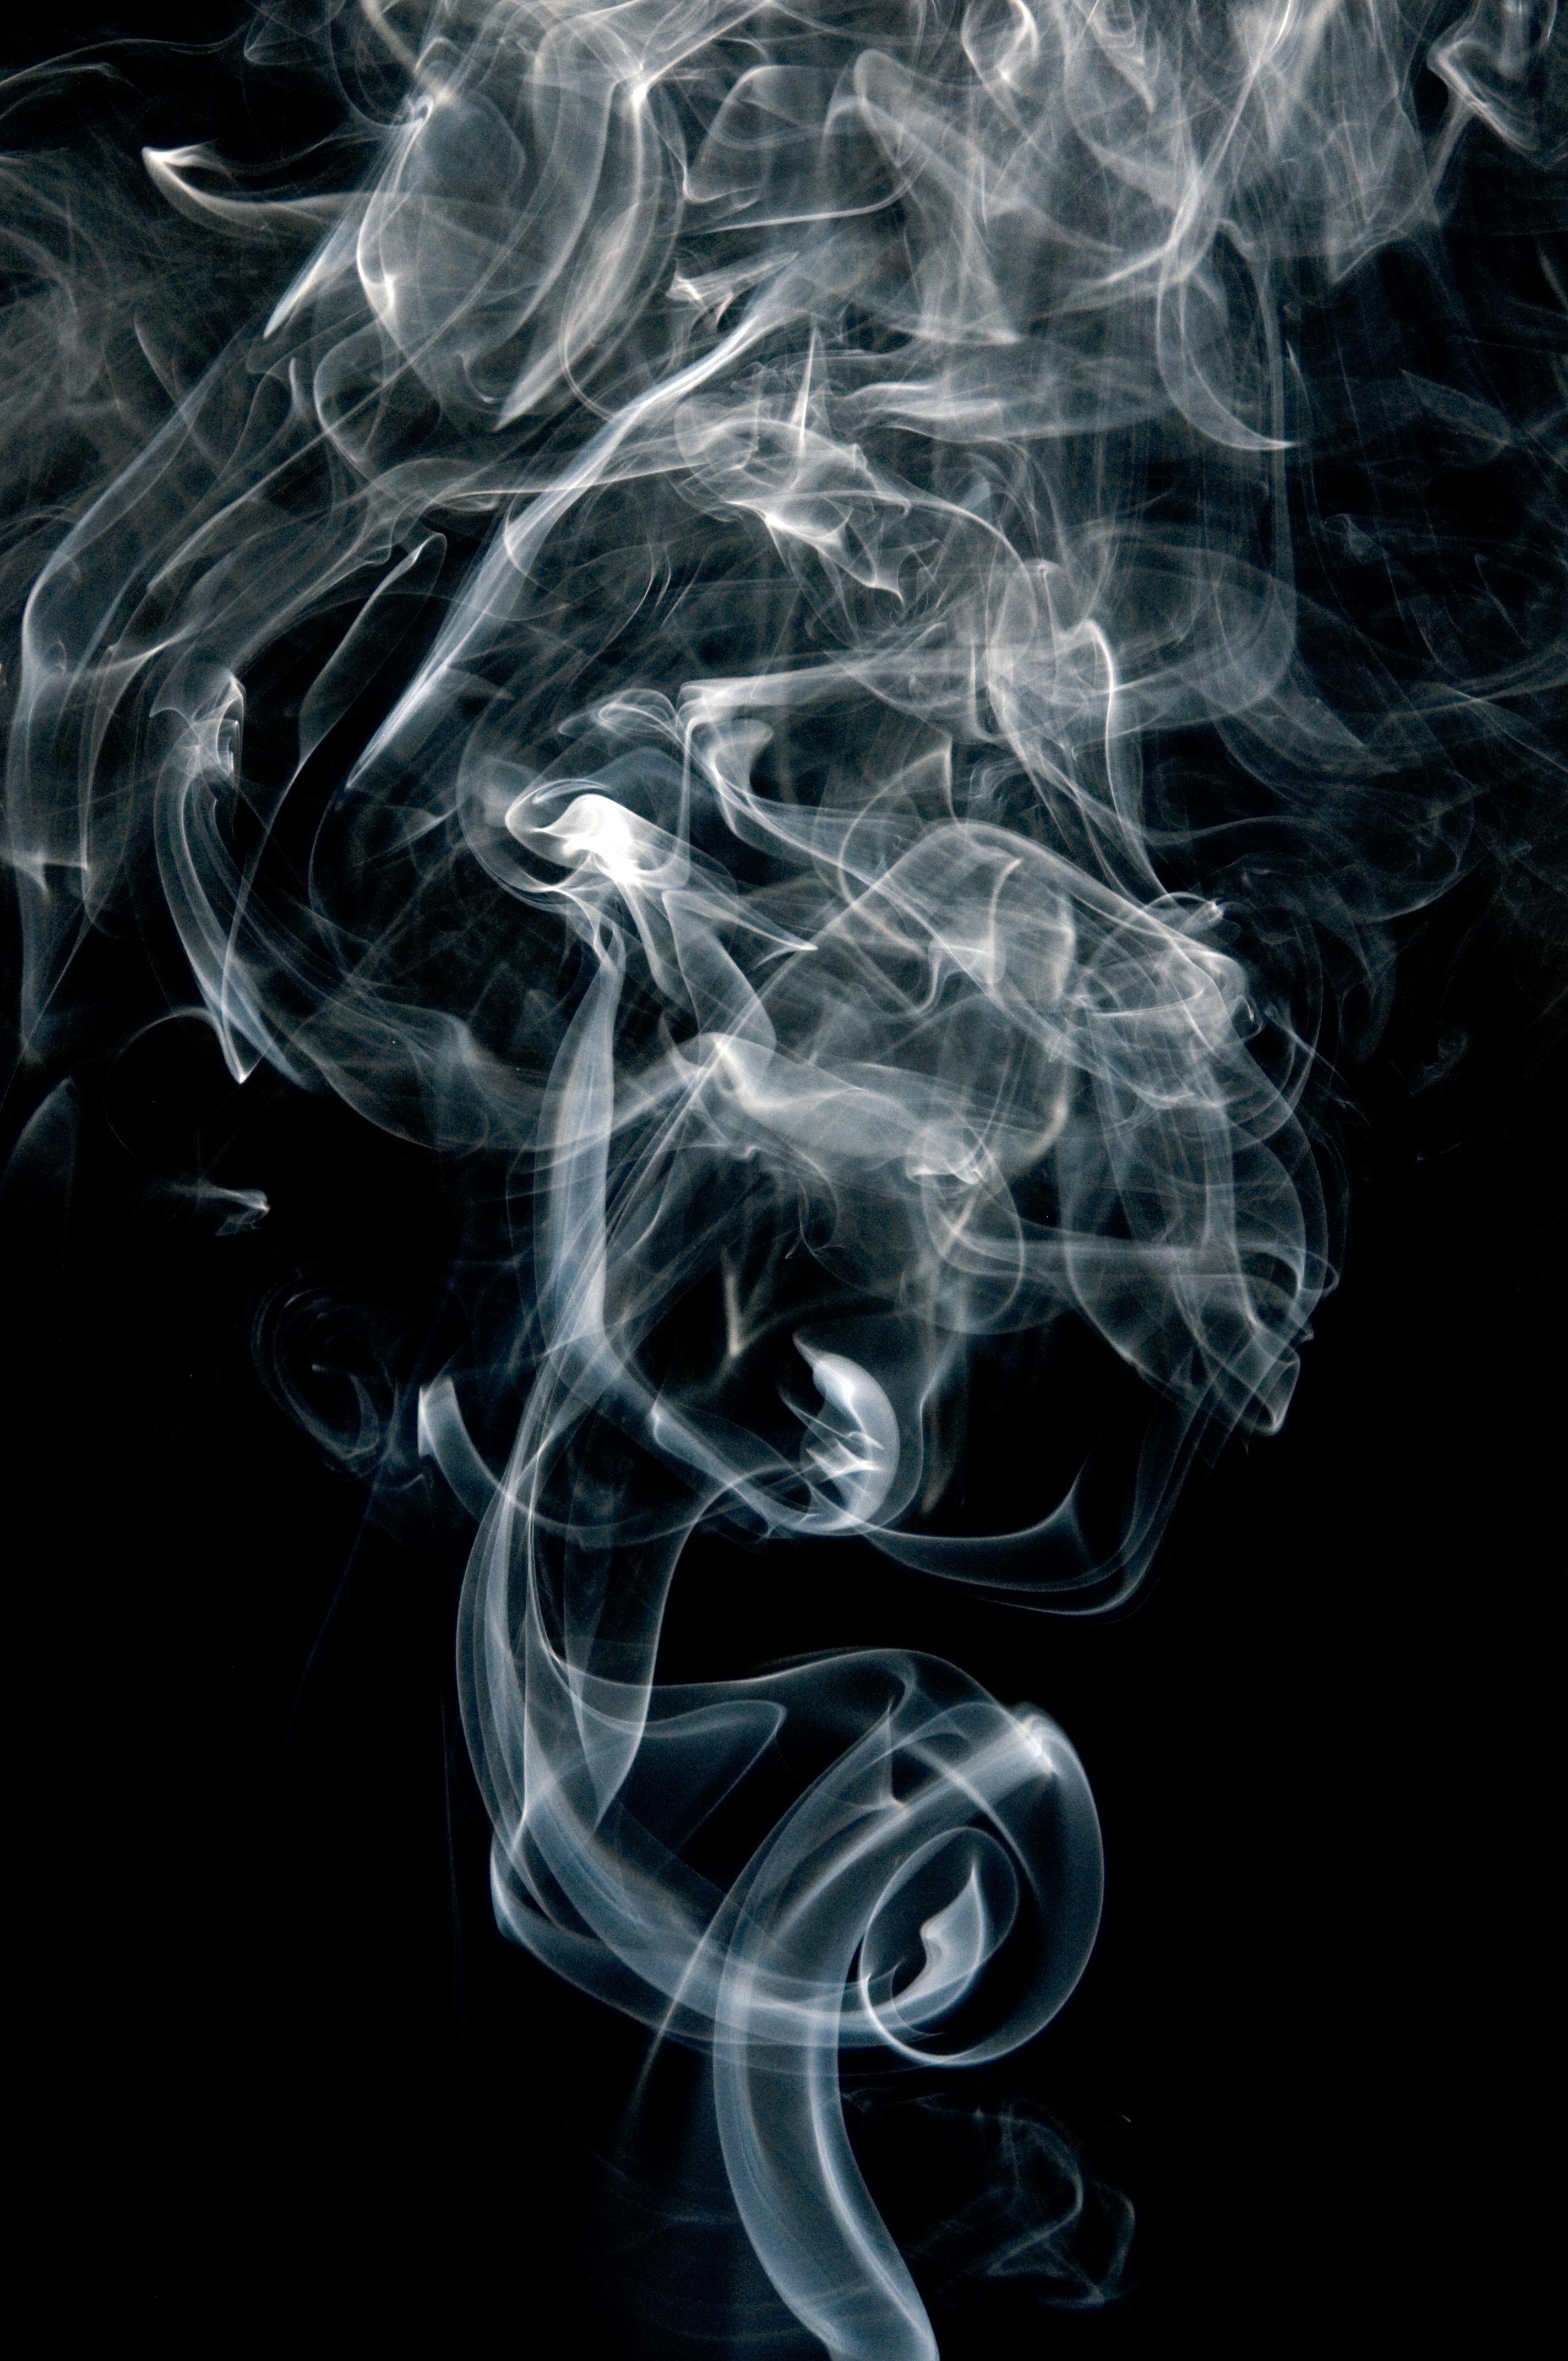
black and white, white, smoke, smoking, curve, darkness, black, monochrome, font, illustration, burning, fumes, monochrome photography, cigarette smoke